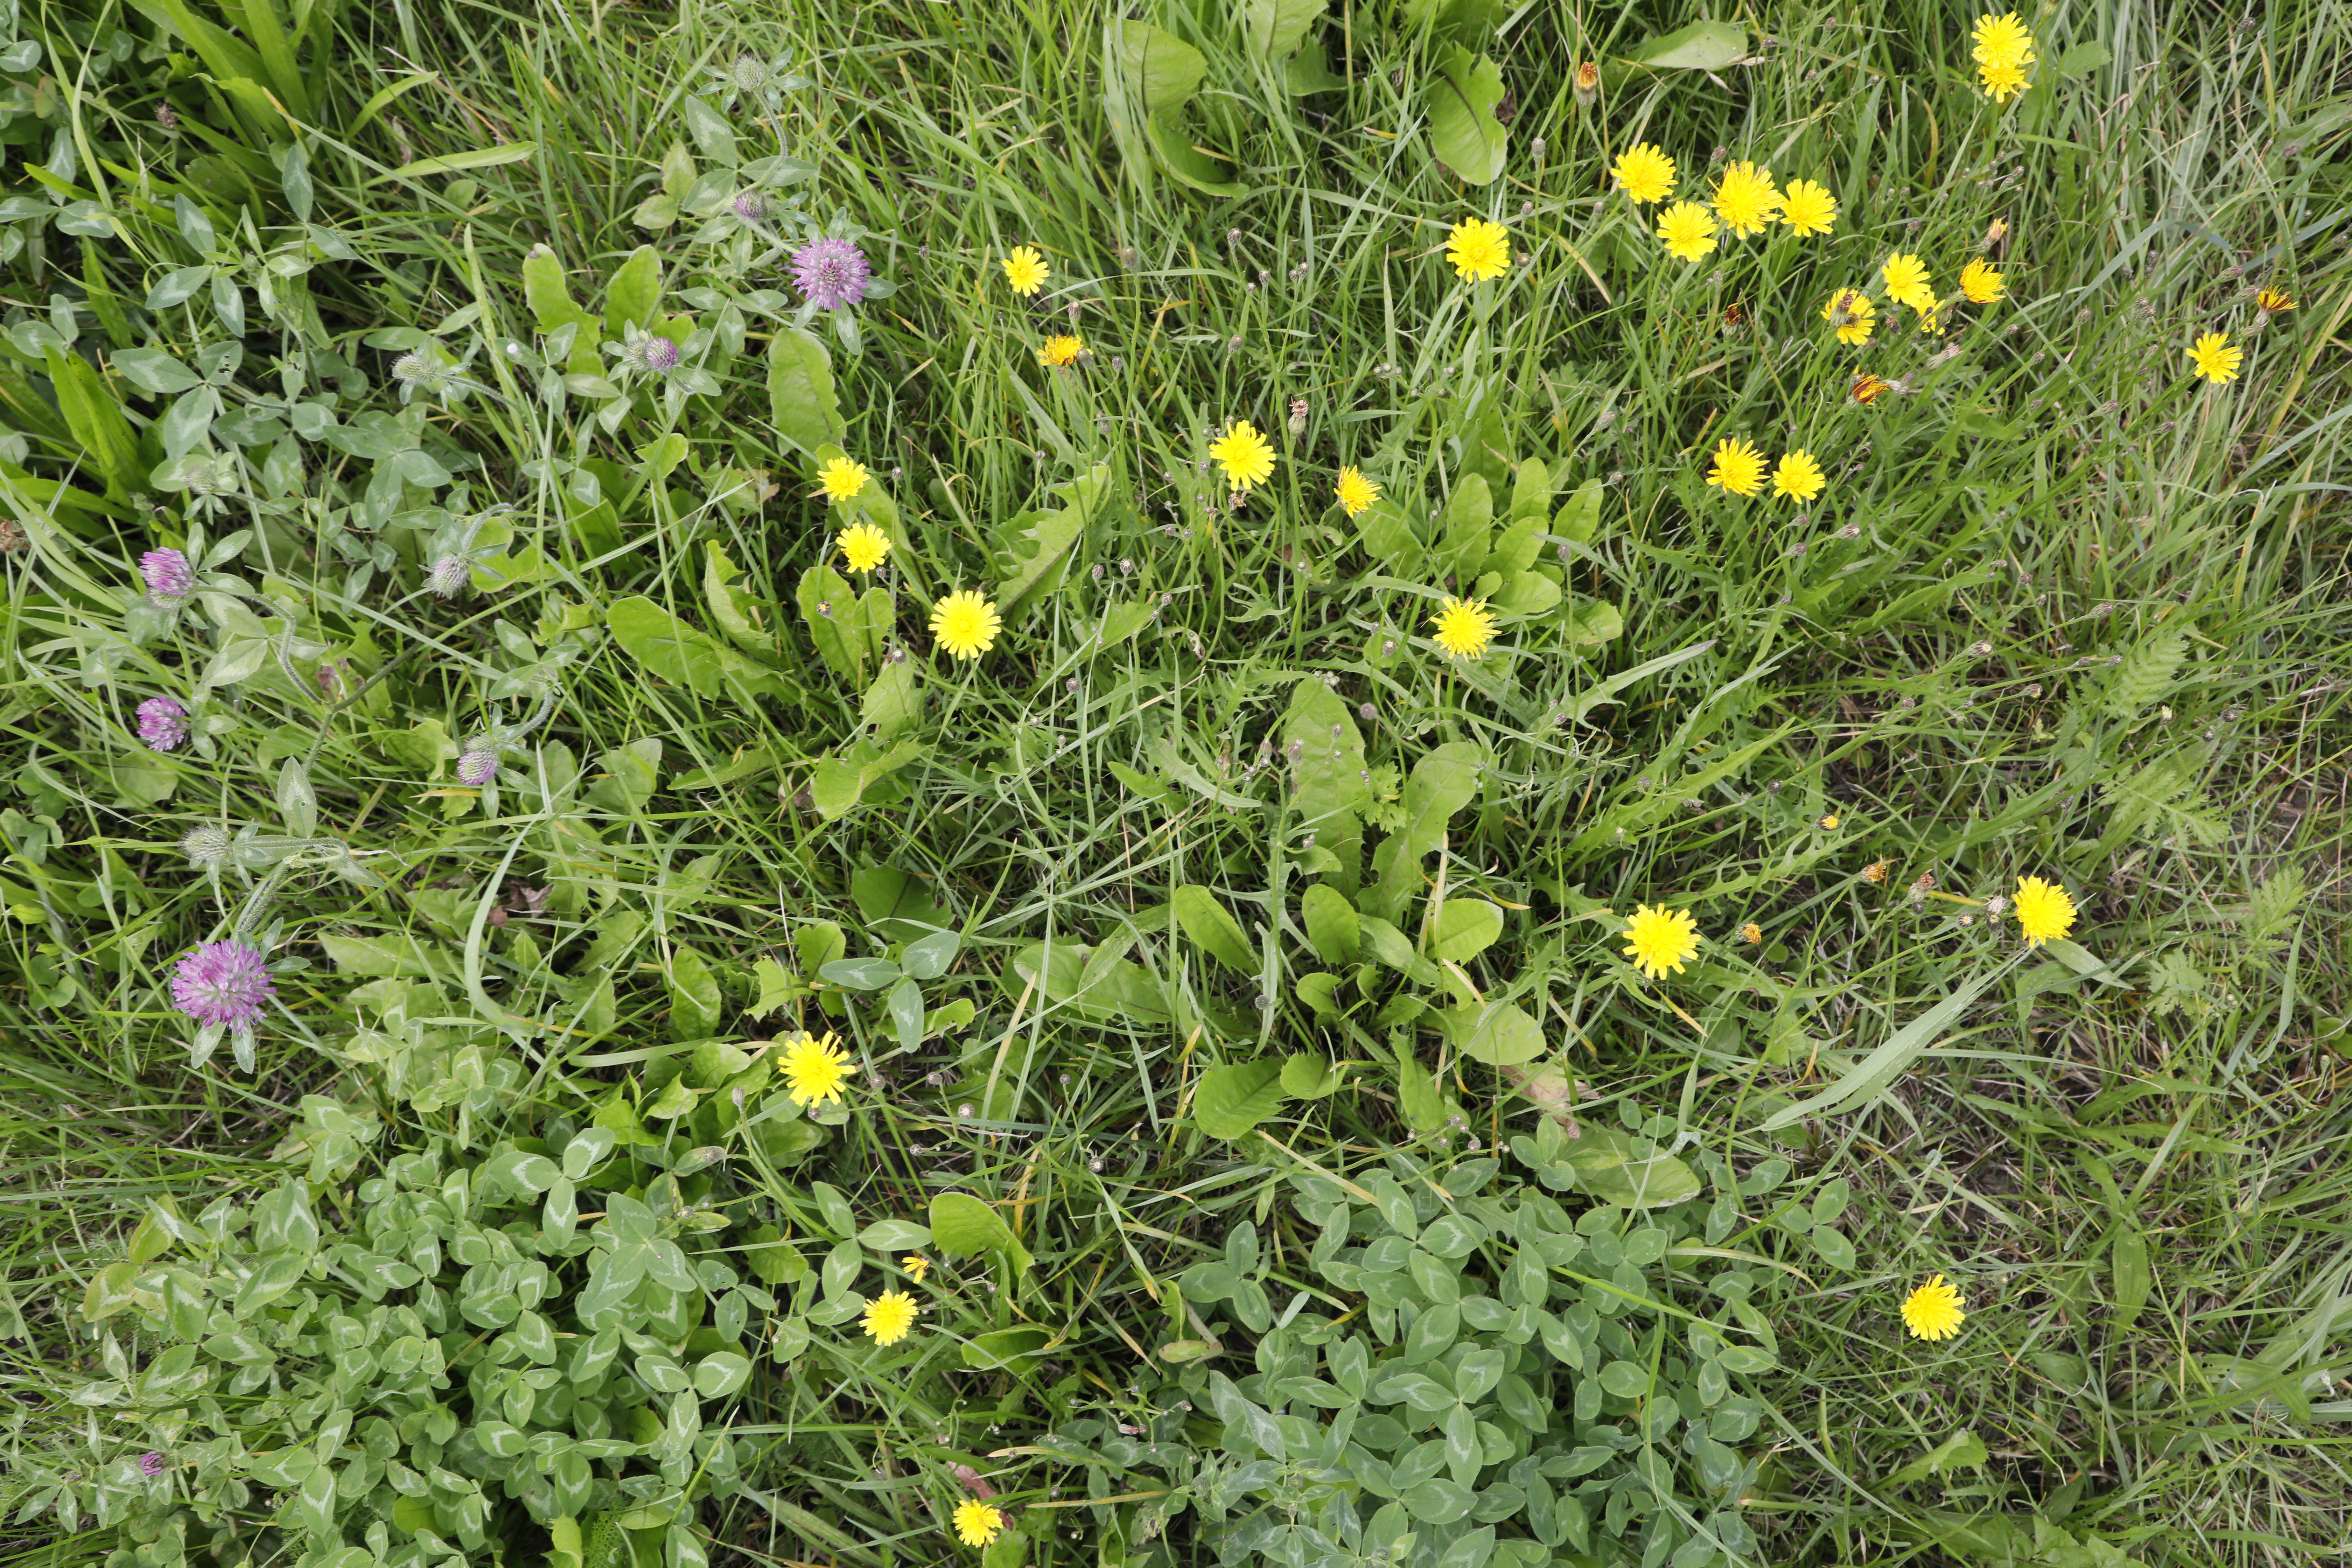
Plant species: Trifolium pratense, Hypochaeris radicata